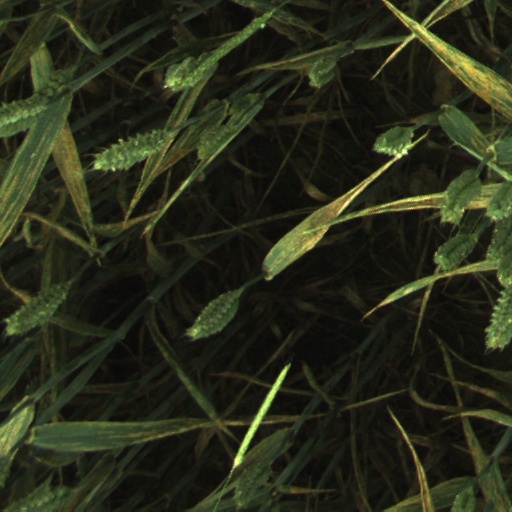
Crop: wheat